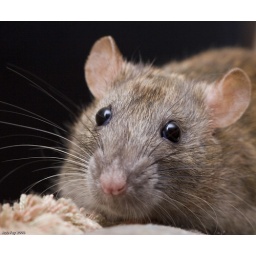
She's sitting in her favourite spot on the back of the sofa here.